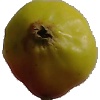
Label: Apple Red Yellow 2